Lungfish

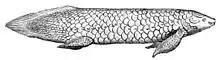
Queensland lungfish

Lungfish can be extremely long-lived. A Queensland lungfish called "Granddad" at the Shedd Aquarium in Chicago was part of the permanent live collection from 1933 to 2017 after a previous residence at the Sydney Aquarium; at 109 years old, it was euthanized following a decline in health consistent with old age.